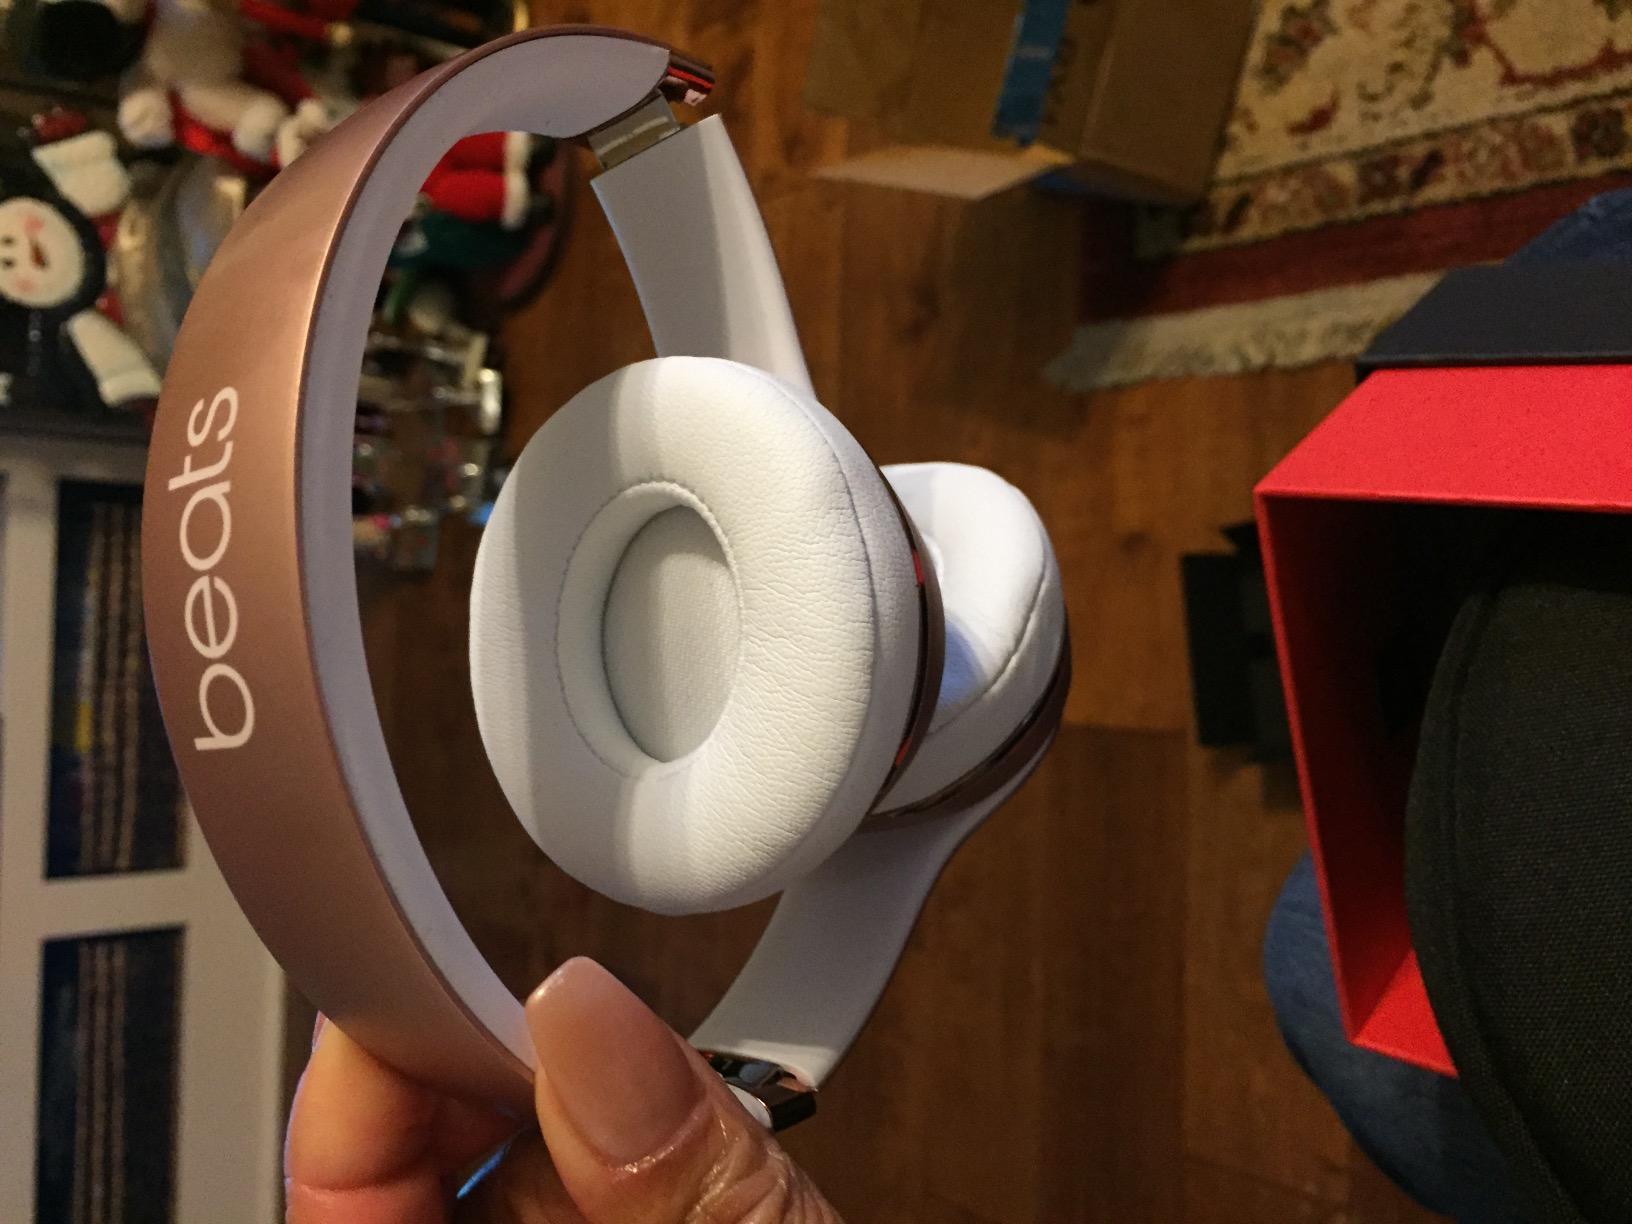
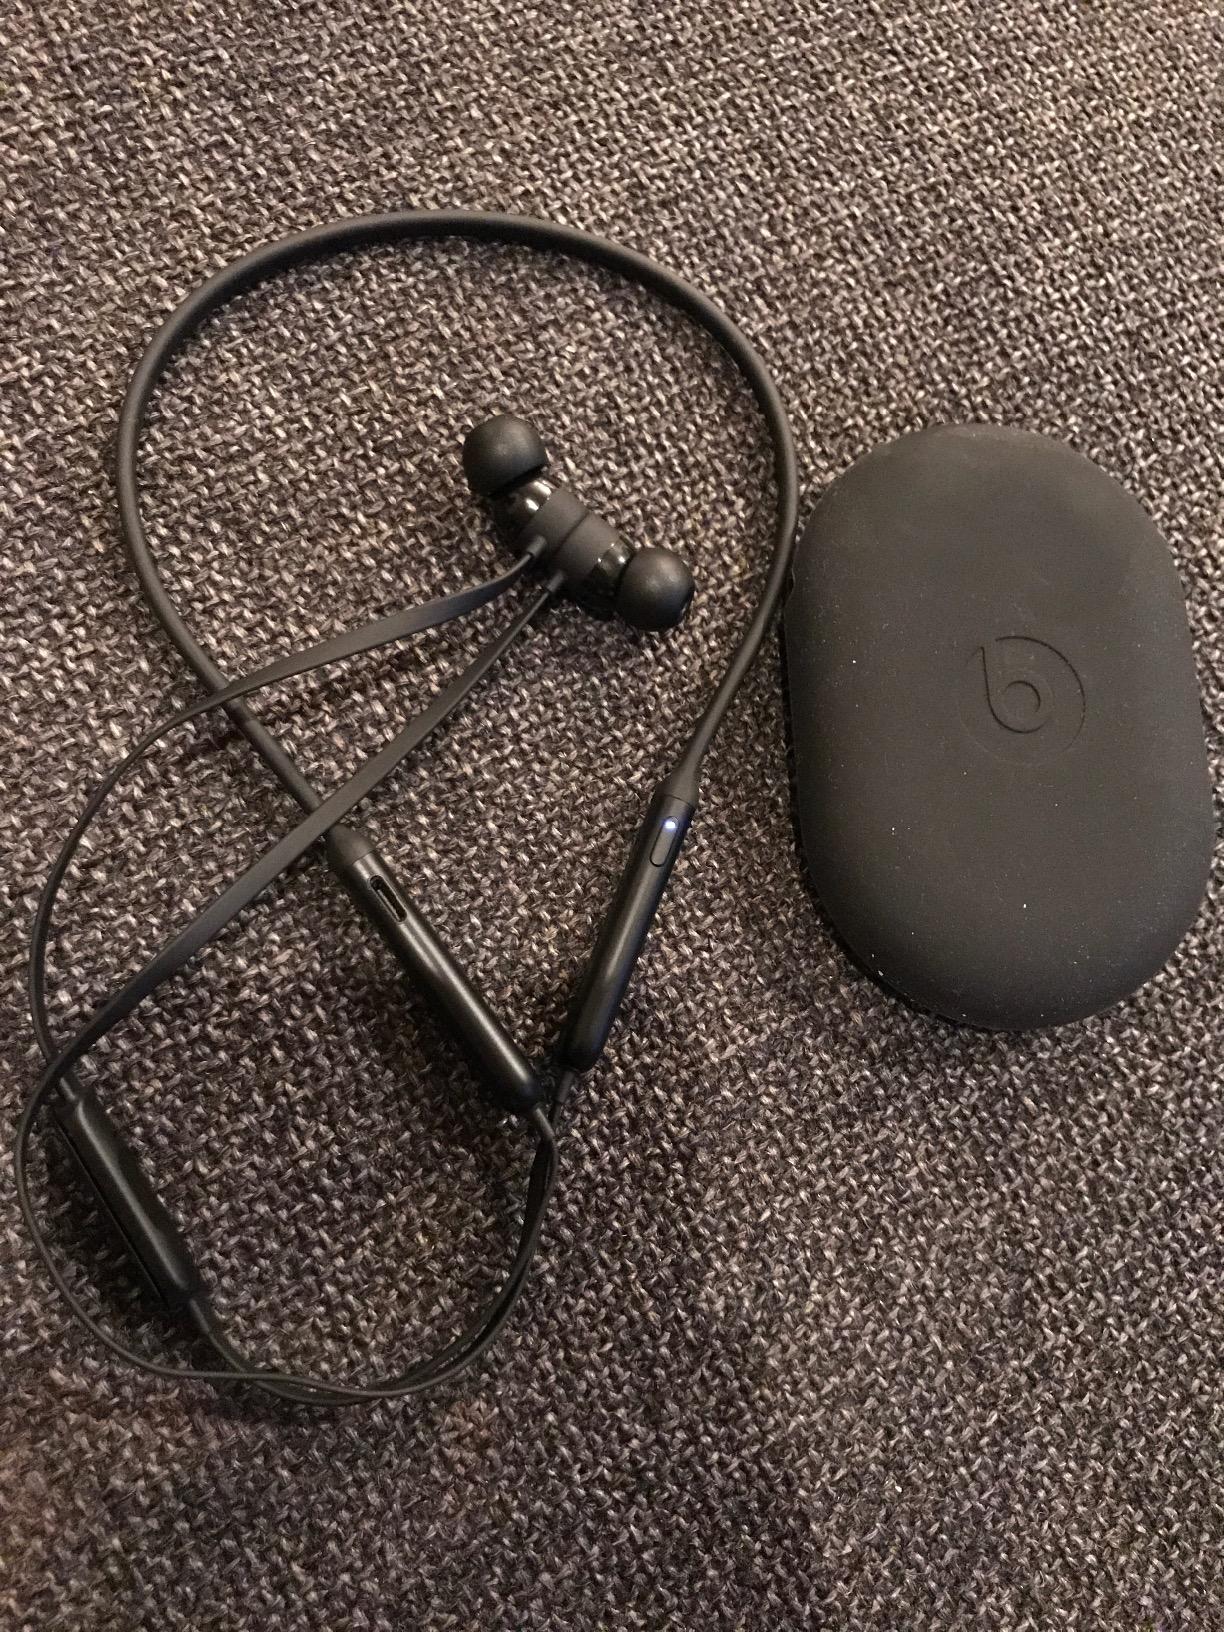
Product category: headphones
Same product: no